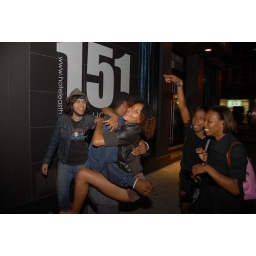
We met these girls on the street in the East Village